Andy Russell (singer)

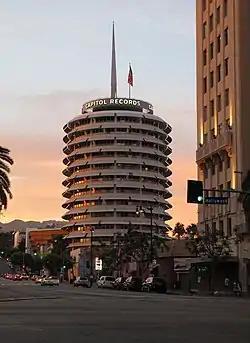
The sales of Russell's records enabled Capitol to build the "Stack o' Records" Building.

While he was singing with the Alvino Rey Orchestra, Russell's bilingual vocals had caught the attention of lyricist and composer Johnny Mercer, who asked him to cut a record for his fledgling Capitol Records.